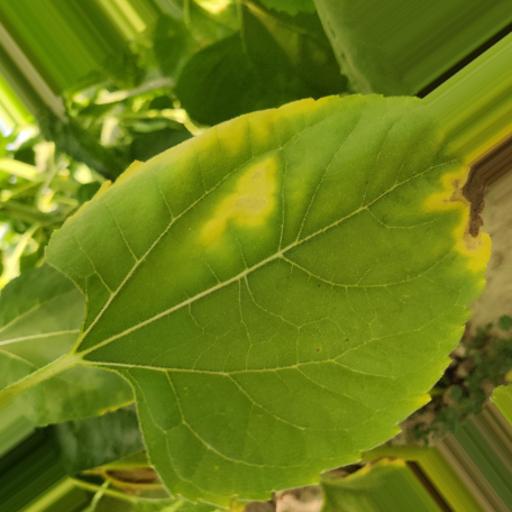
Label: Downy_mildew